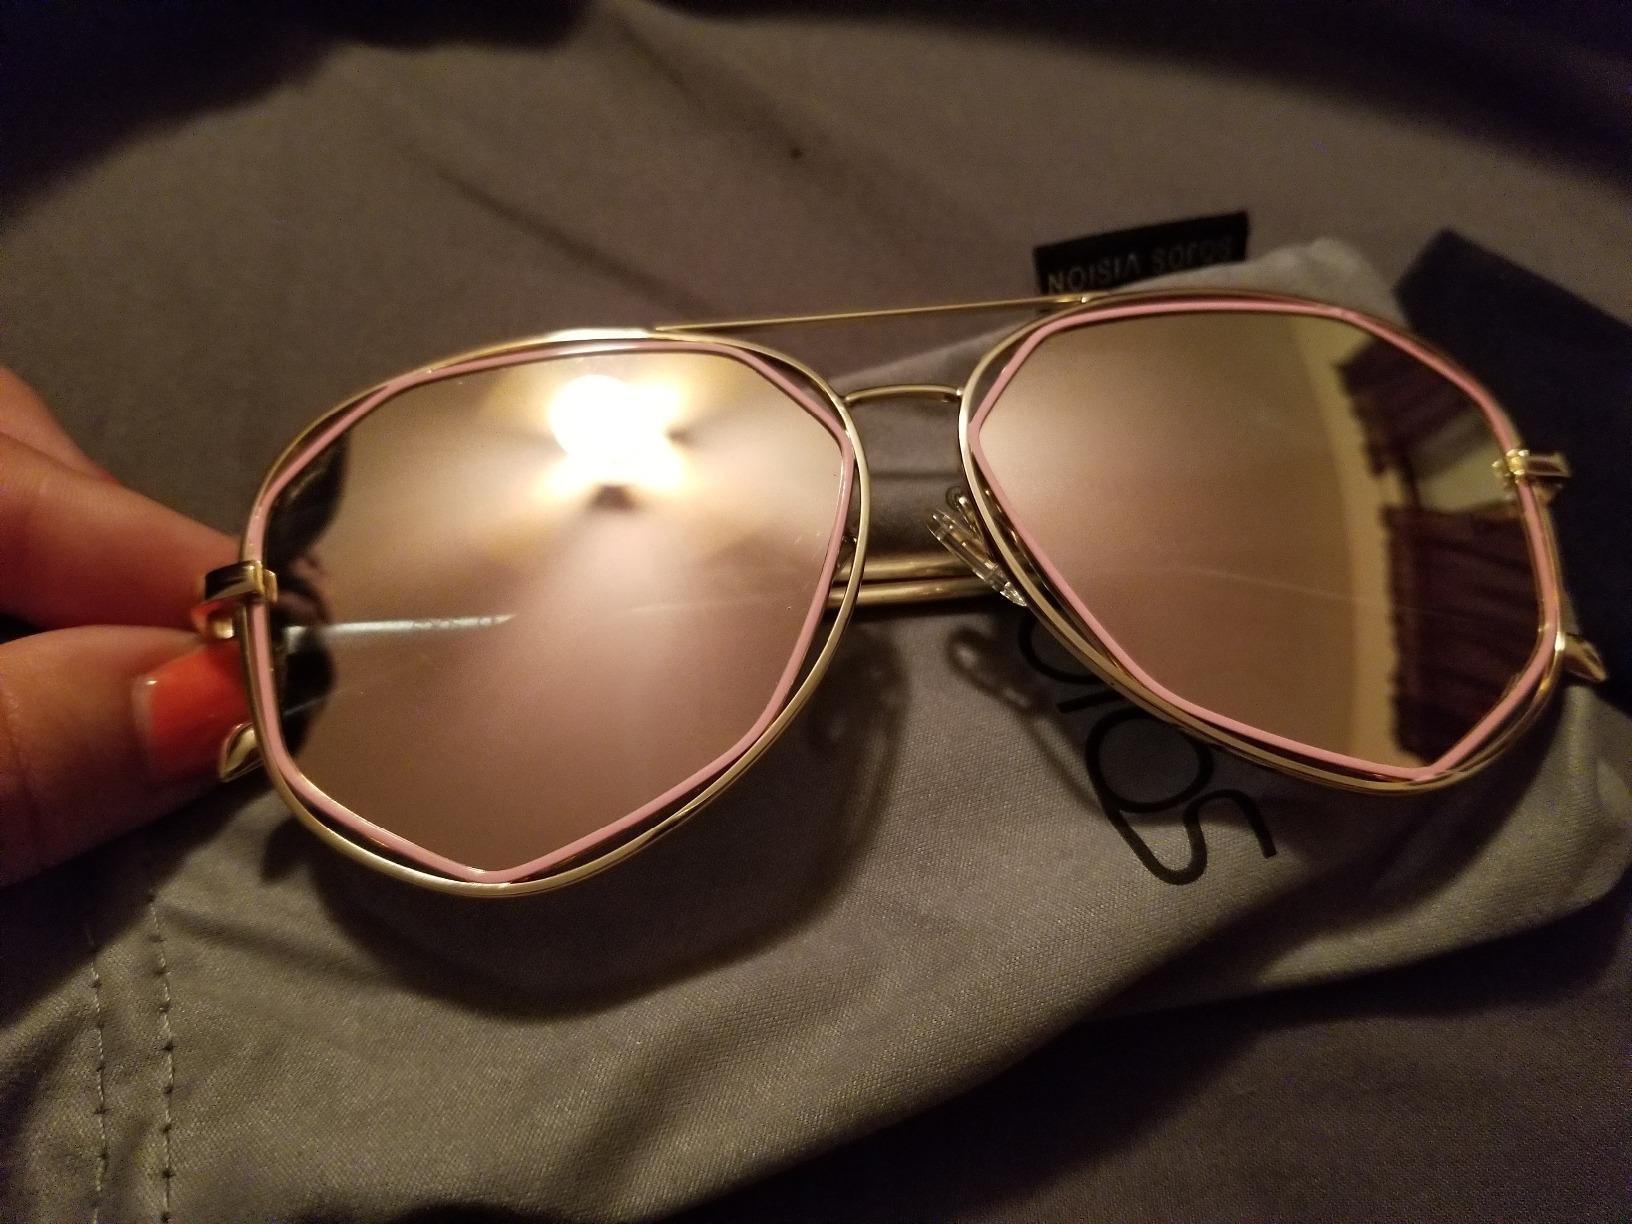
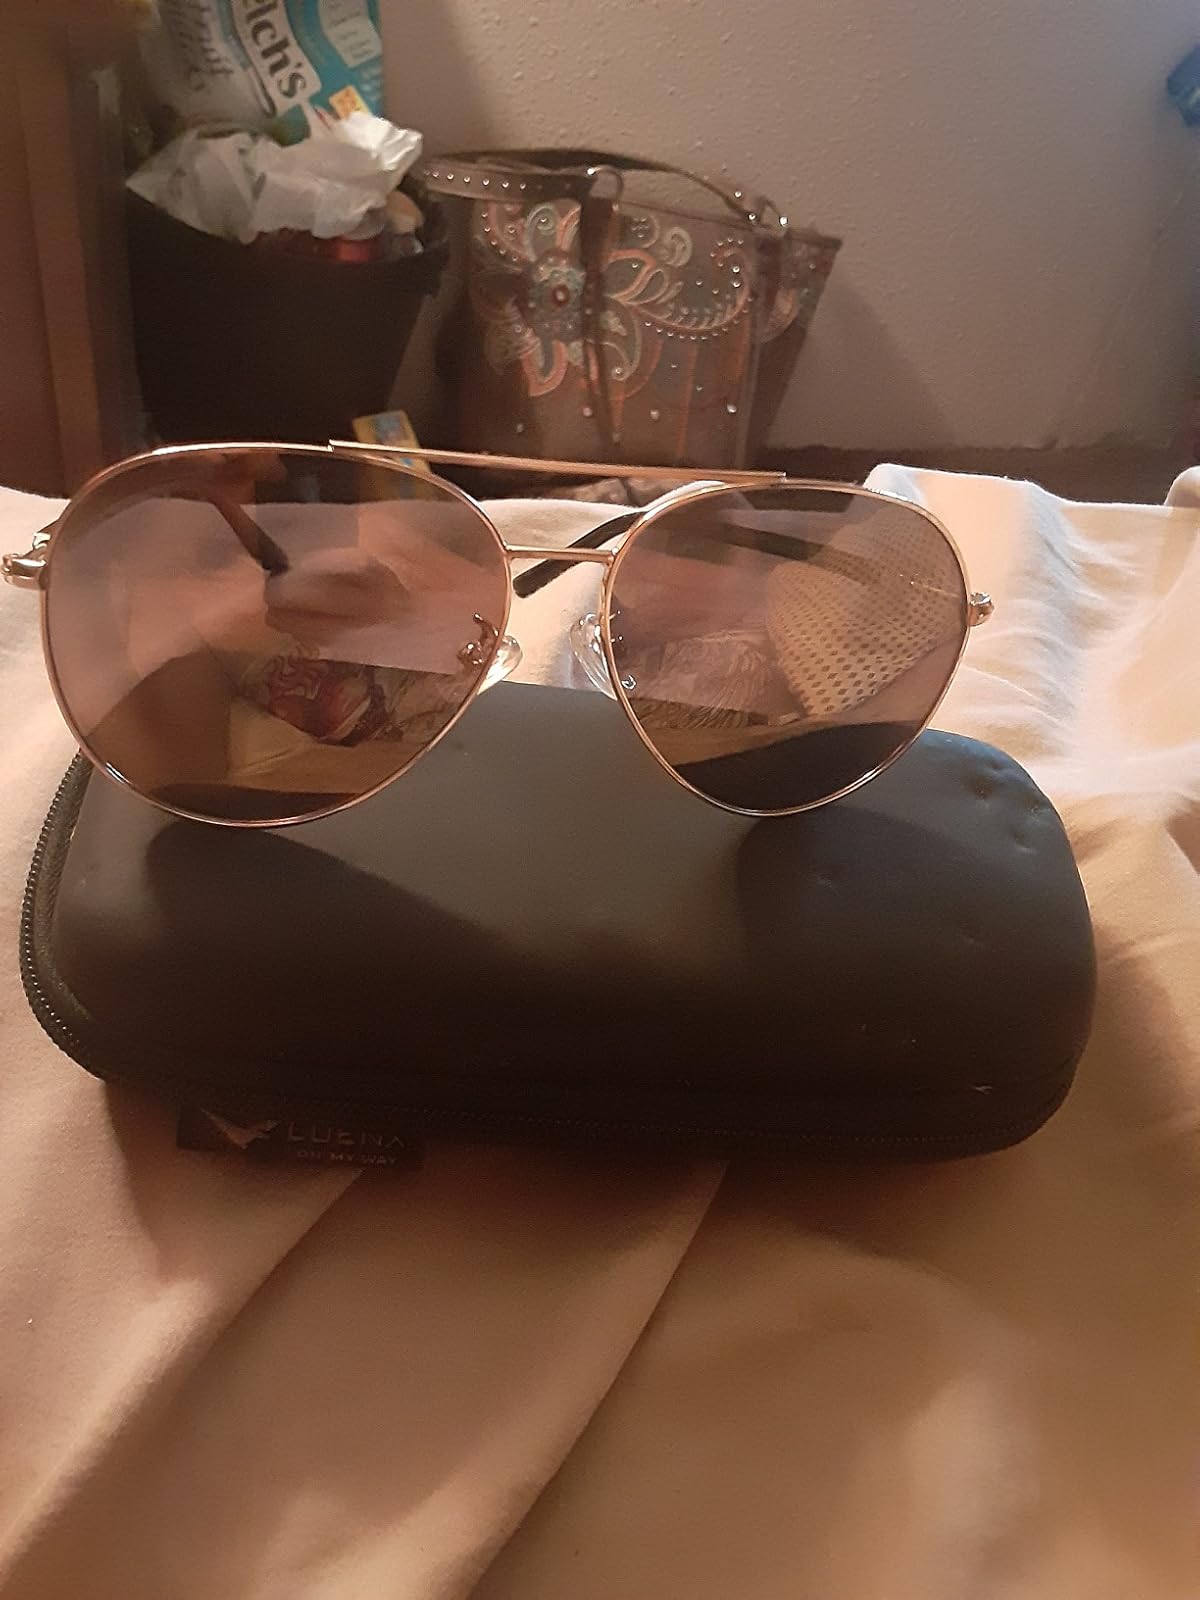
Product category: accessories_sunglasses
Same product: no